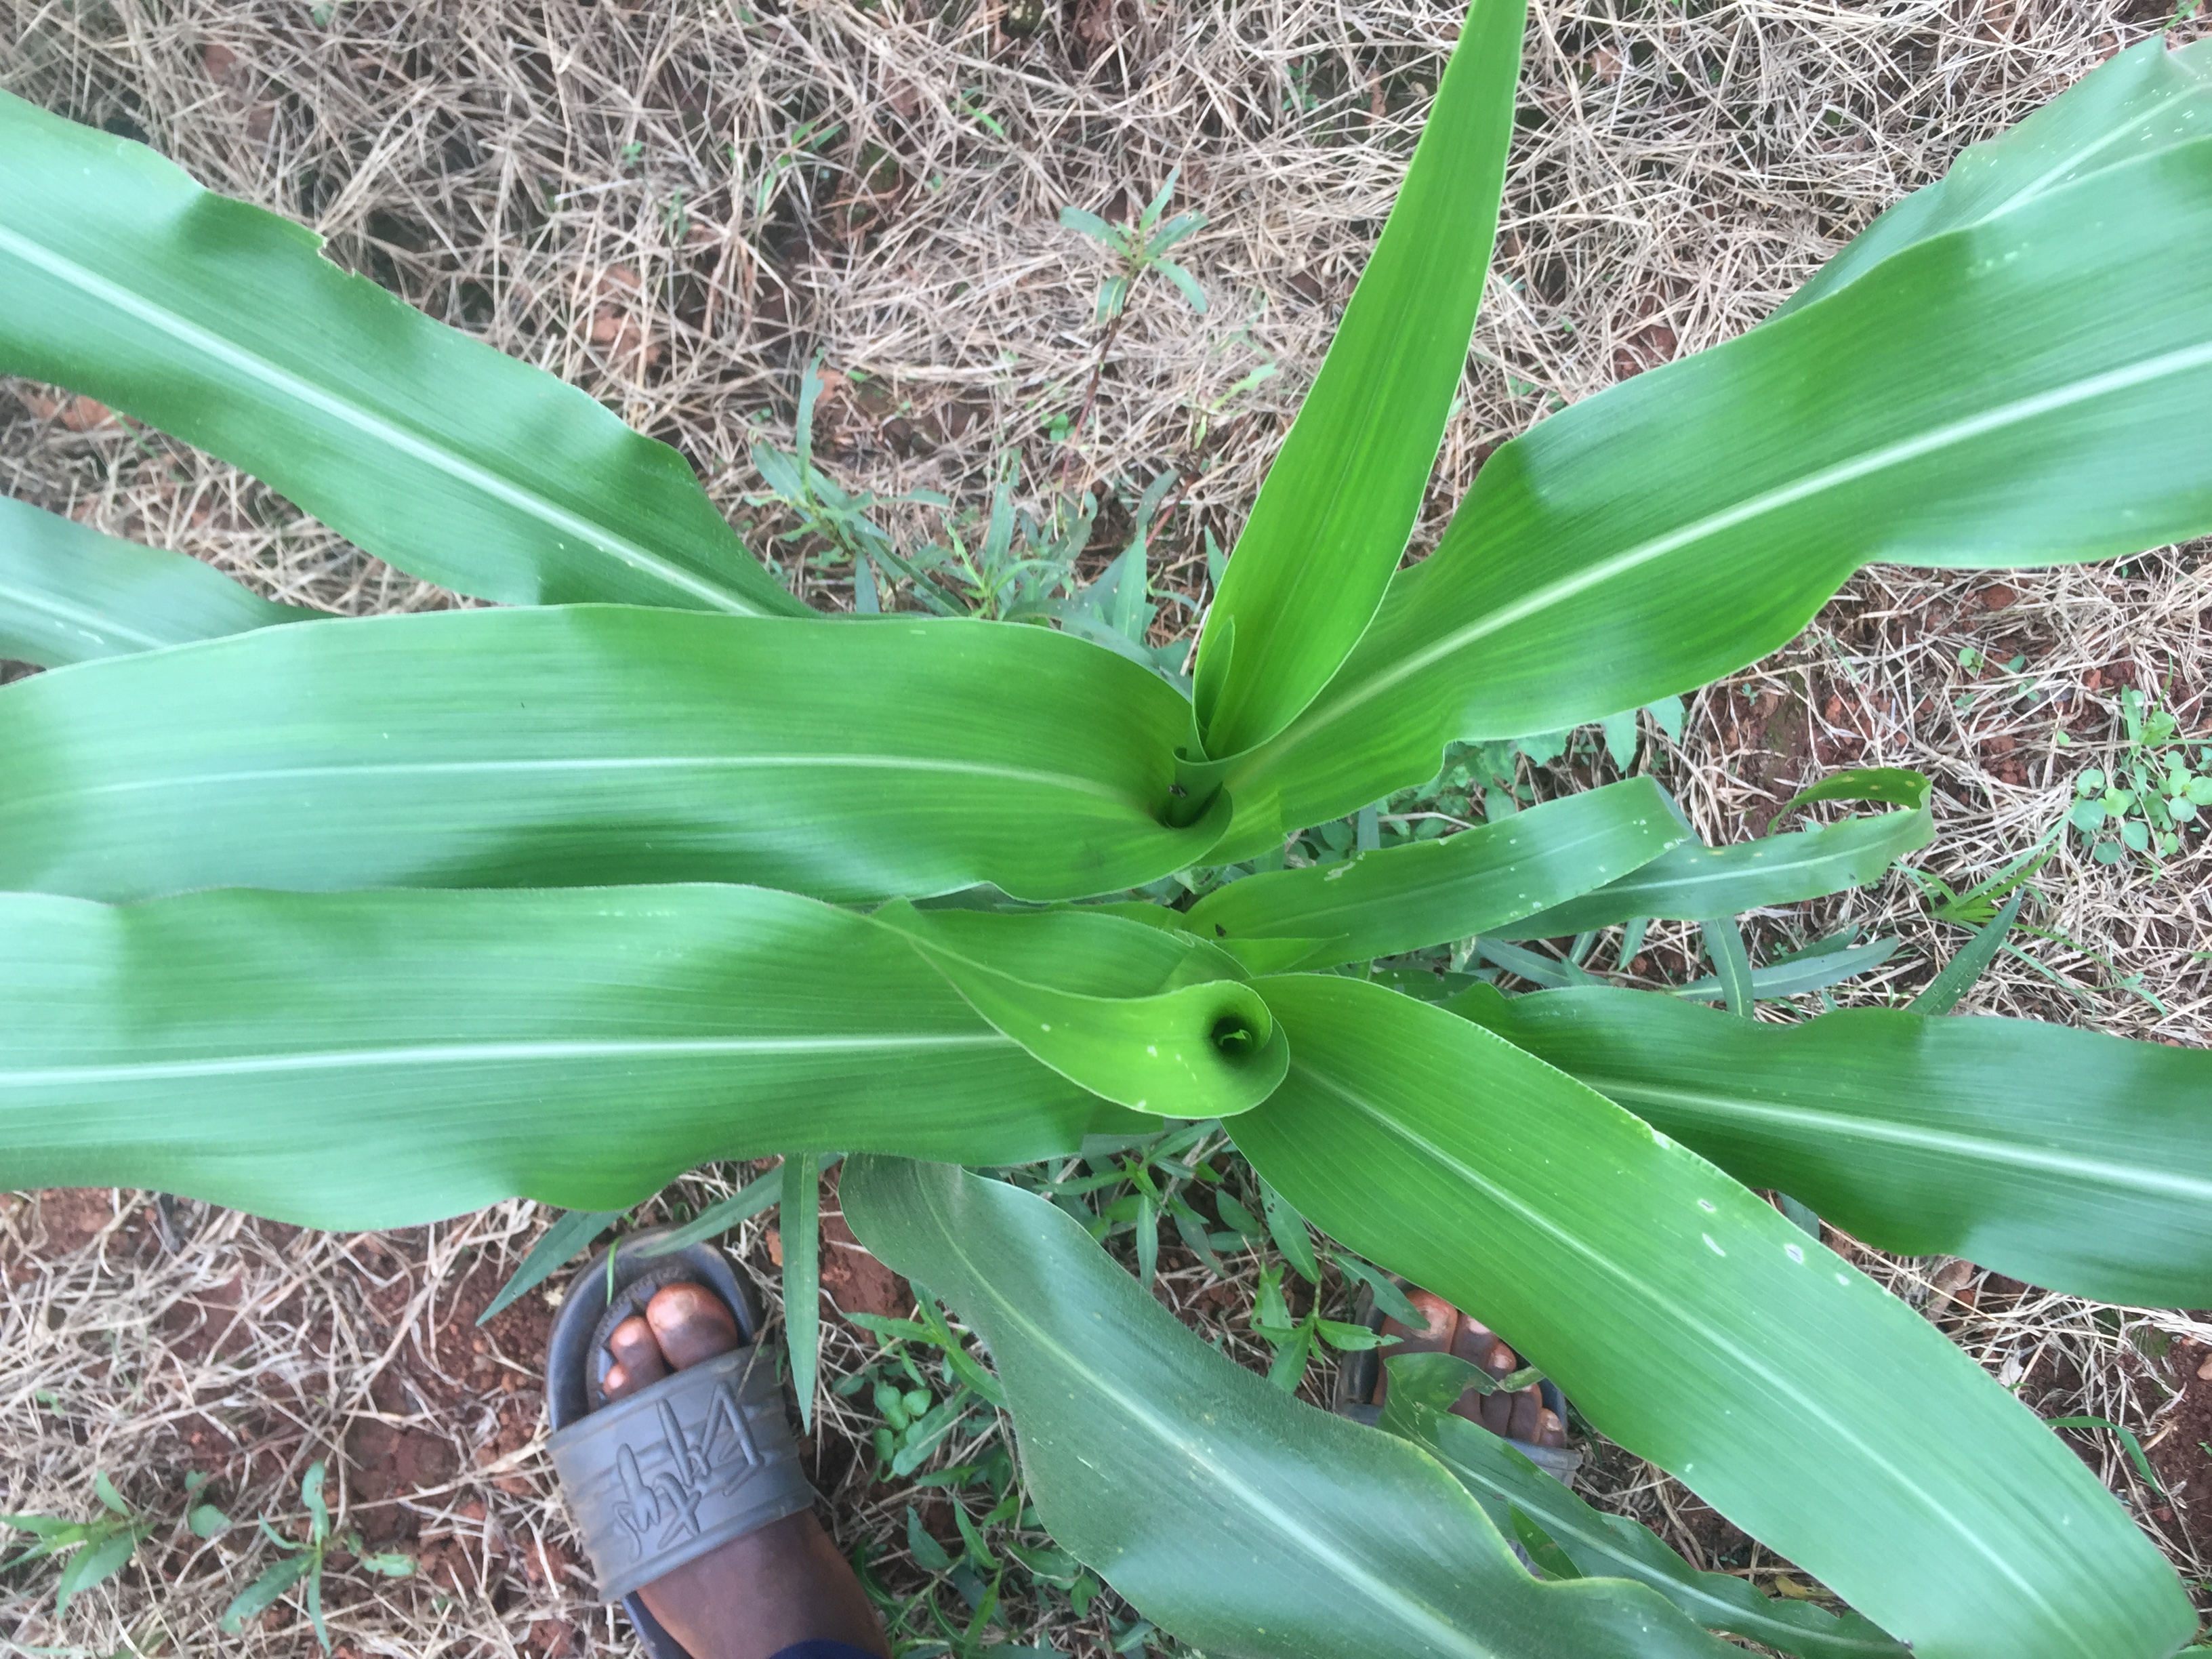
Label: healthy